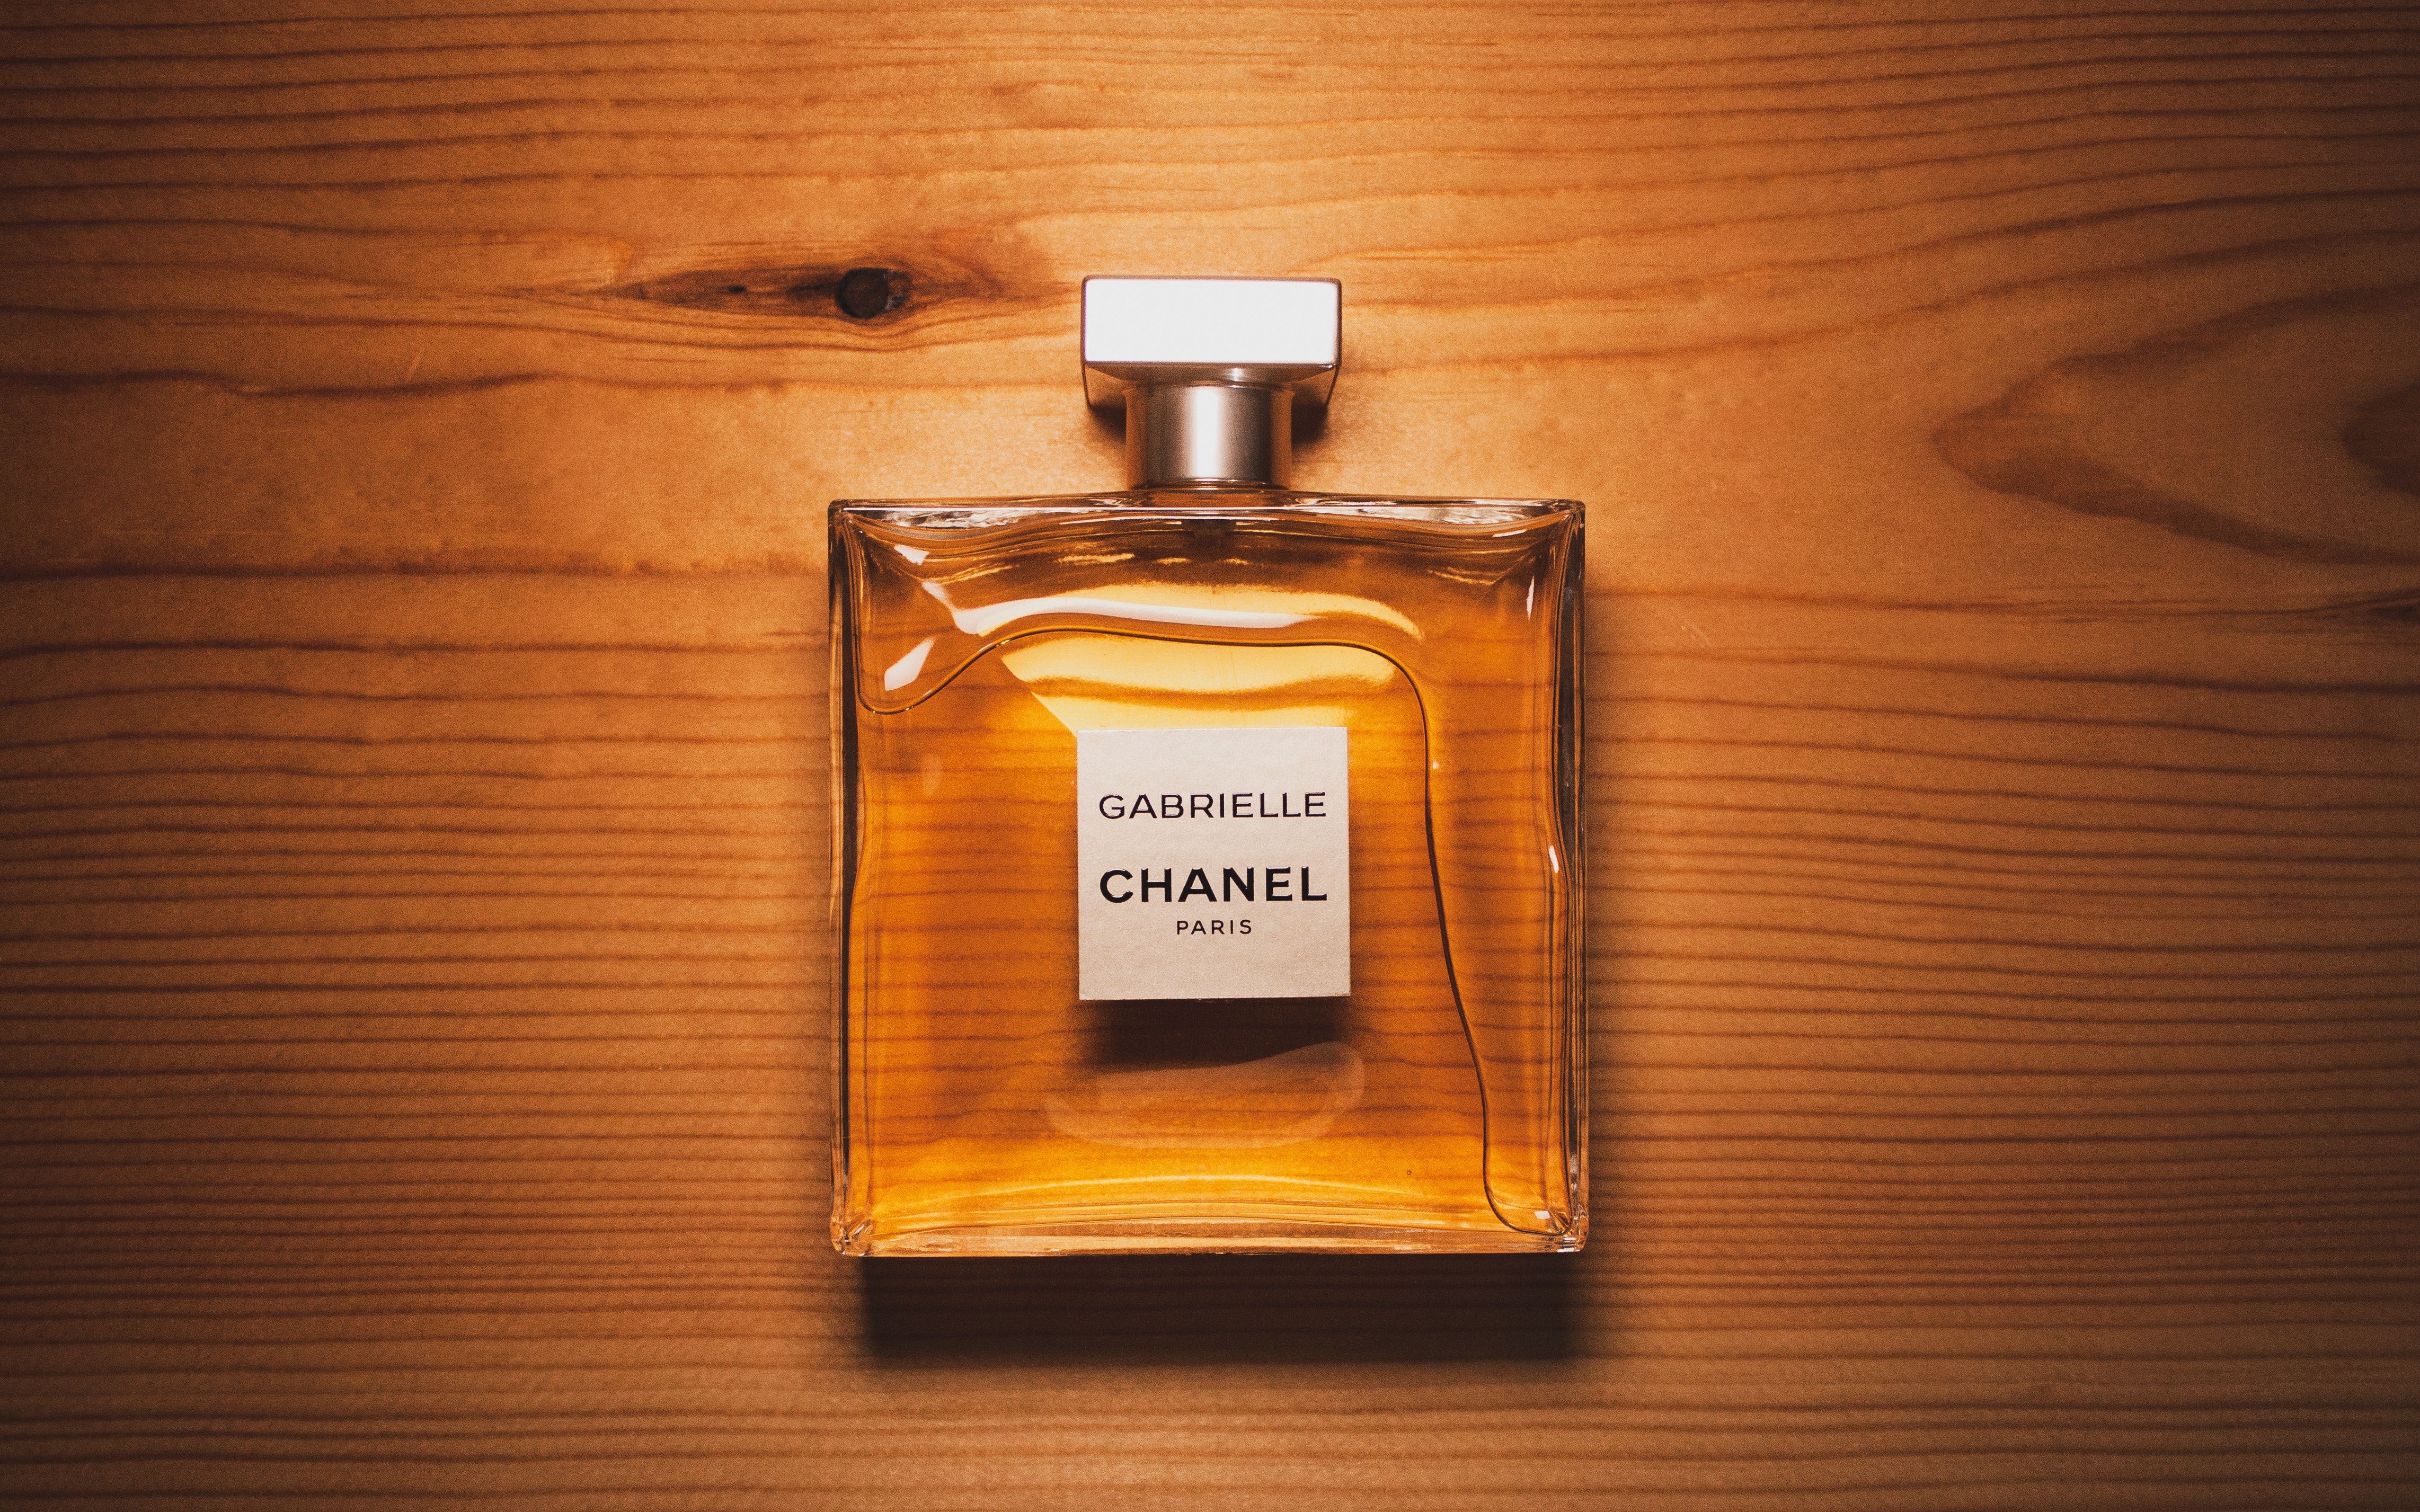
perfume, glass bottle, liquid, bottle, fluid, amaretto, cosmetics